Cape Cod Bay

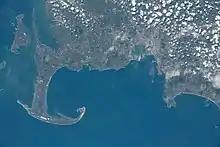
Cape Cod, Cape Cod Bay, and Massachusetts Bay, north is oriented to the right in this photo taken from the International Space Station on

Cape Cod Bay is a large bay of the Atlantic Ocean adjacent to the U.S. state of Massachusetts. Measuring below a line drawn from Brant Rock in Marshfield to Race Point in Provincetown, Massachusetts, it is enclosed by Cape Cod to the south and east, and Plymouth County, Massachusetts, to the west. To the north of Cape Cod Bay lie Massachusetts Bay and the Atlantic Ocean. Cape Cod Bay is the southernmost extremity of the Gulf of Maine. Cape Cod Bay is one of the bays adjacent to Massachusetts that give it the name Bay State. The others are Narragansett Bay, Buzzards Bay, and Massachusetts Bay.